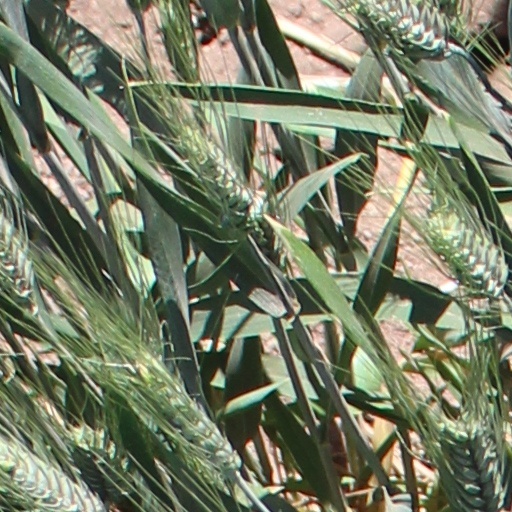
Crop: wheat